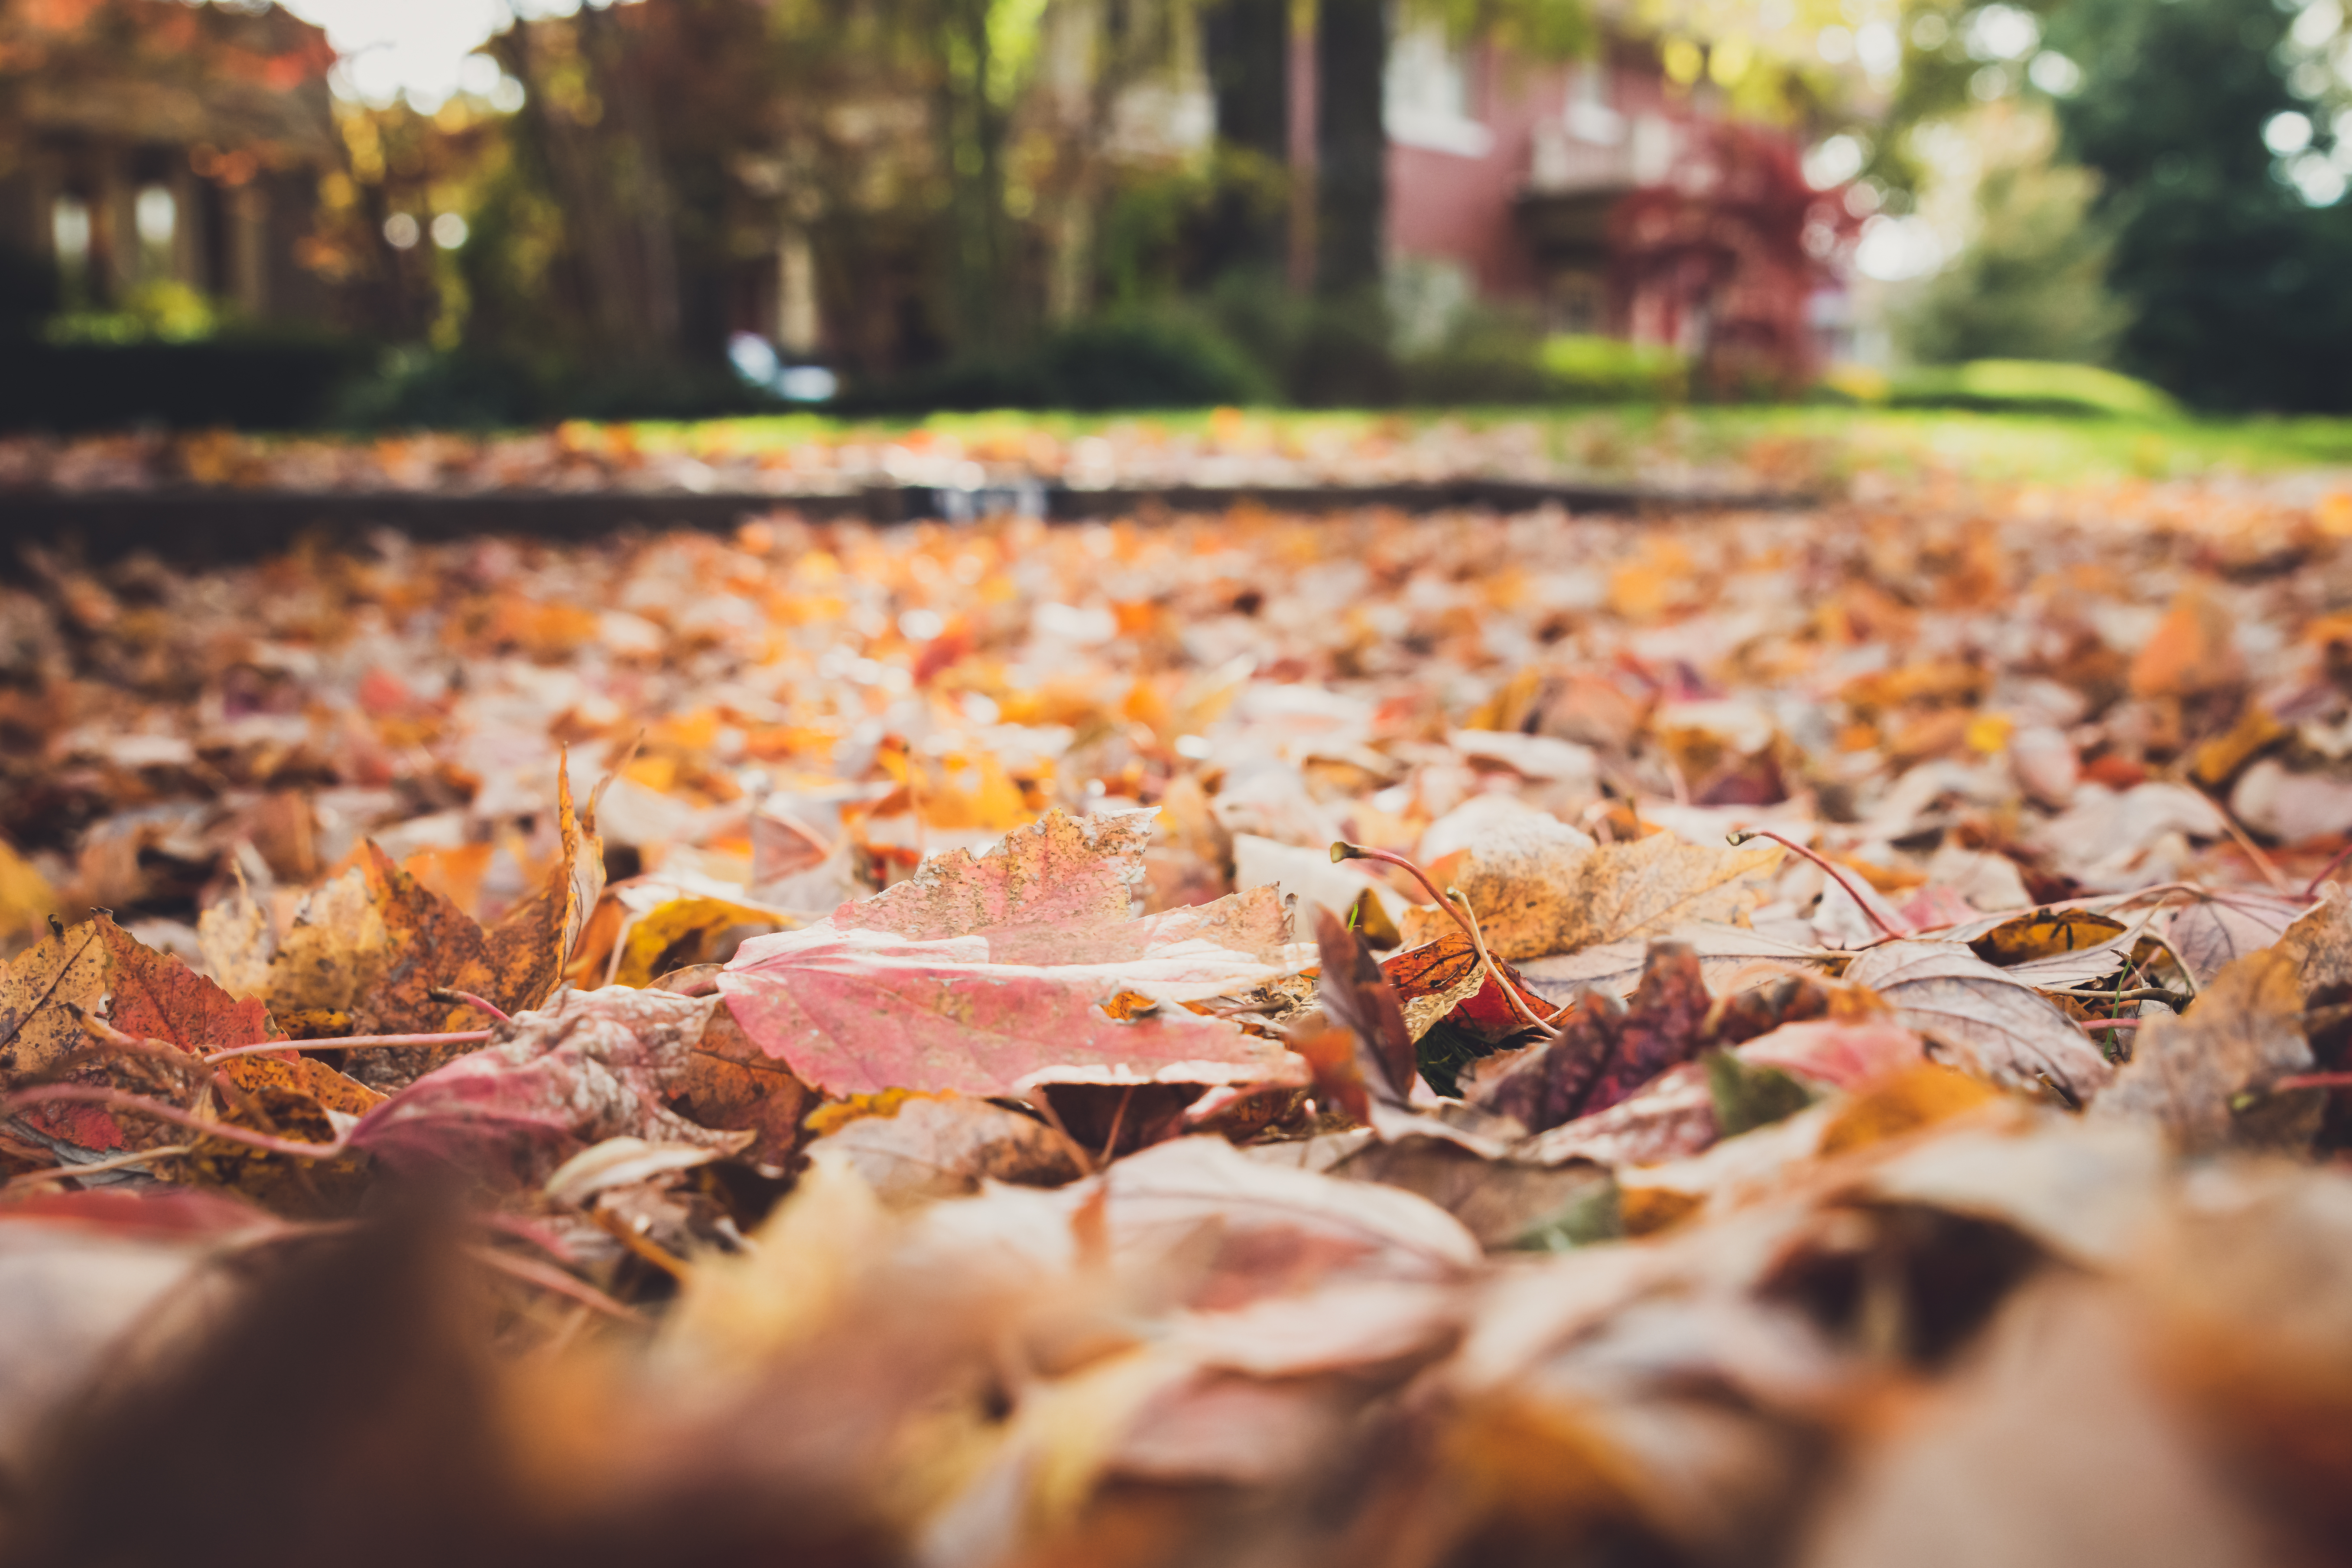
leaf, autumn, grass, deciduous, orange, tree, spring, sky, sunlight, plant, recreation, soil, road, park, Tints and shades, lawn